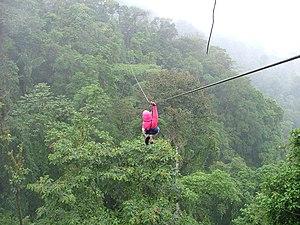
La tyrolienne est un système de transport sur filin. Il s'agit d'un mode de déplacement utilisé pour la traversée en hauteur d'un obstacle dénivelé comme une douve ou autre cuvette naturelle ou artificielle.